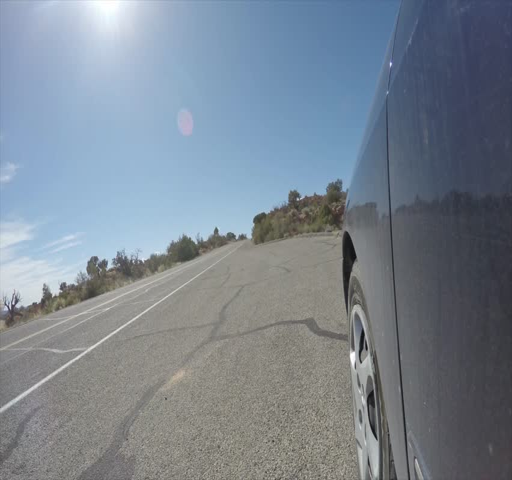
a time - lapse of a man driving a car through national park in the desert